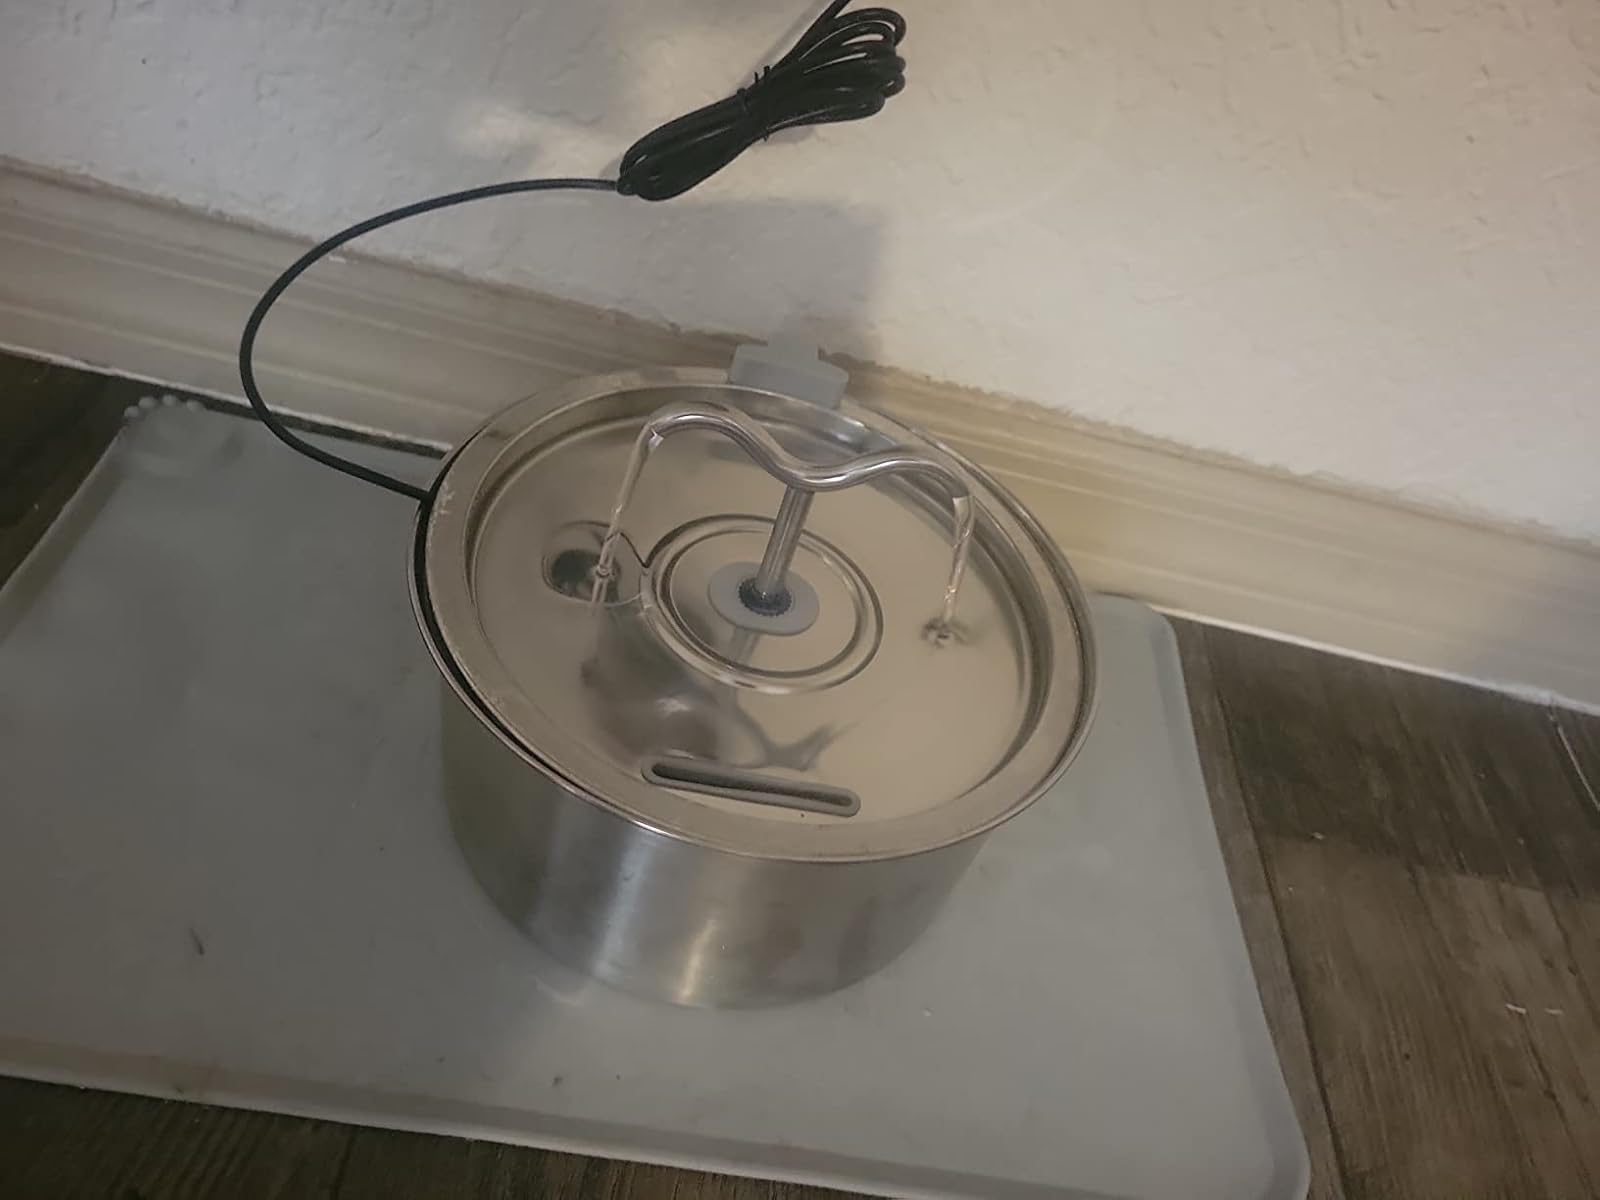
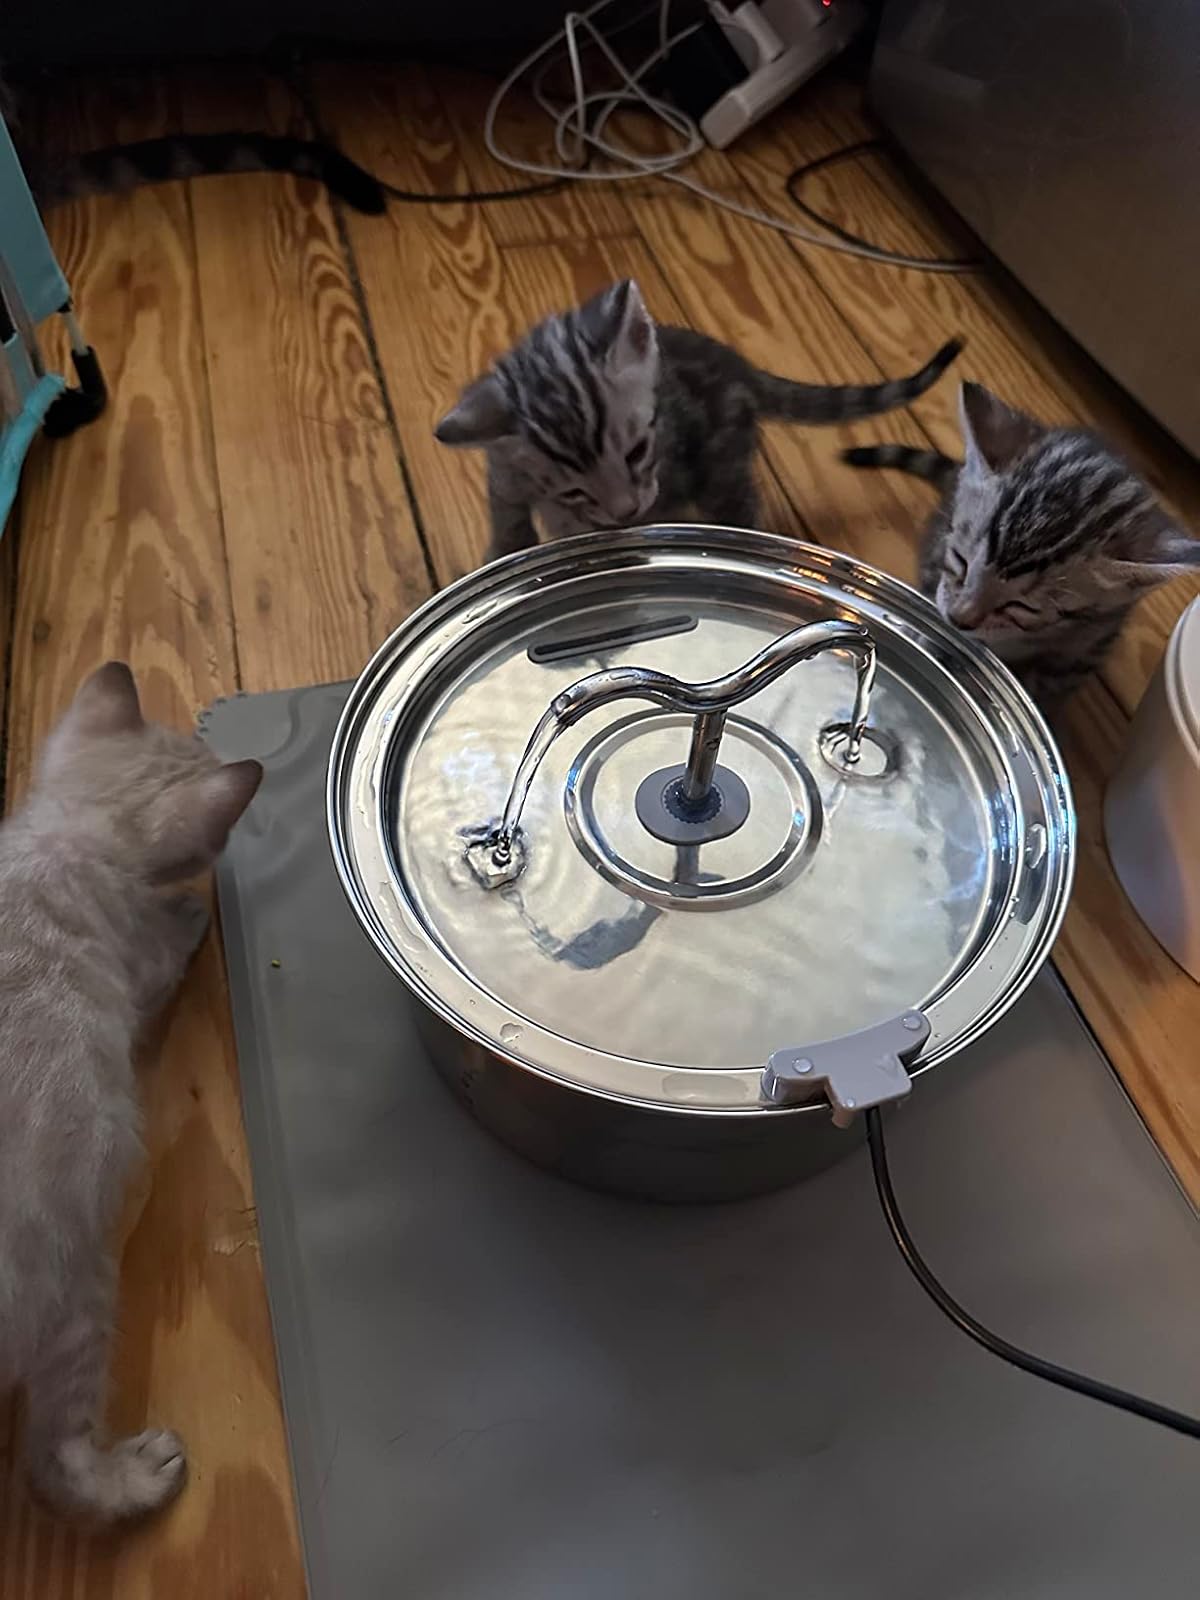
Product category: items_bowl
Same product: yes